Baba Umad Singh

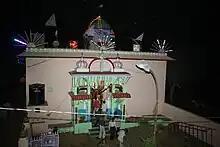
temple of Baba Umad Singh (Chhitri)

Baba Umad Singh was born in the village of Buhana, Jhunjhunu district, Rajasthan. His father was Gulji Singh.